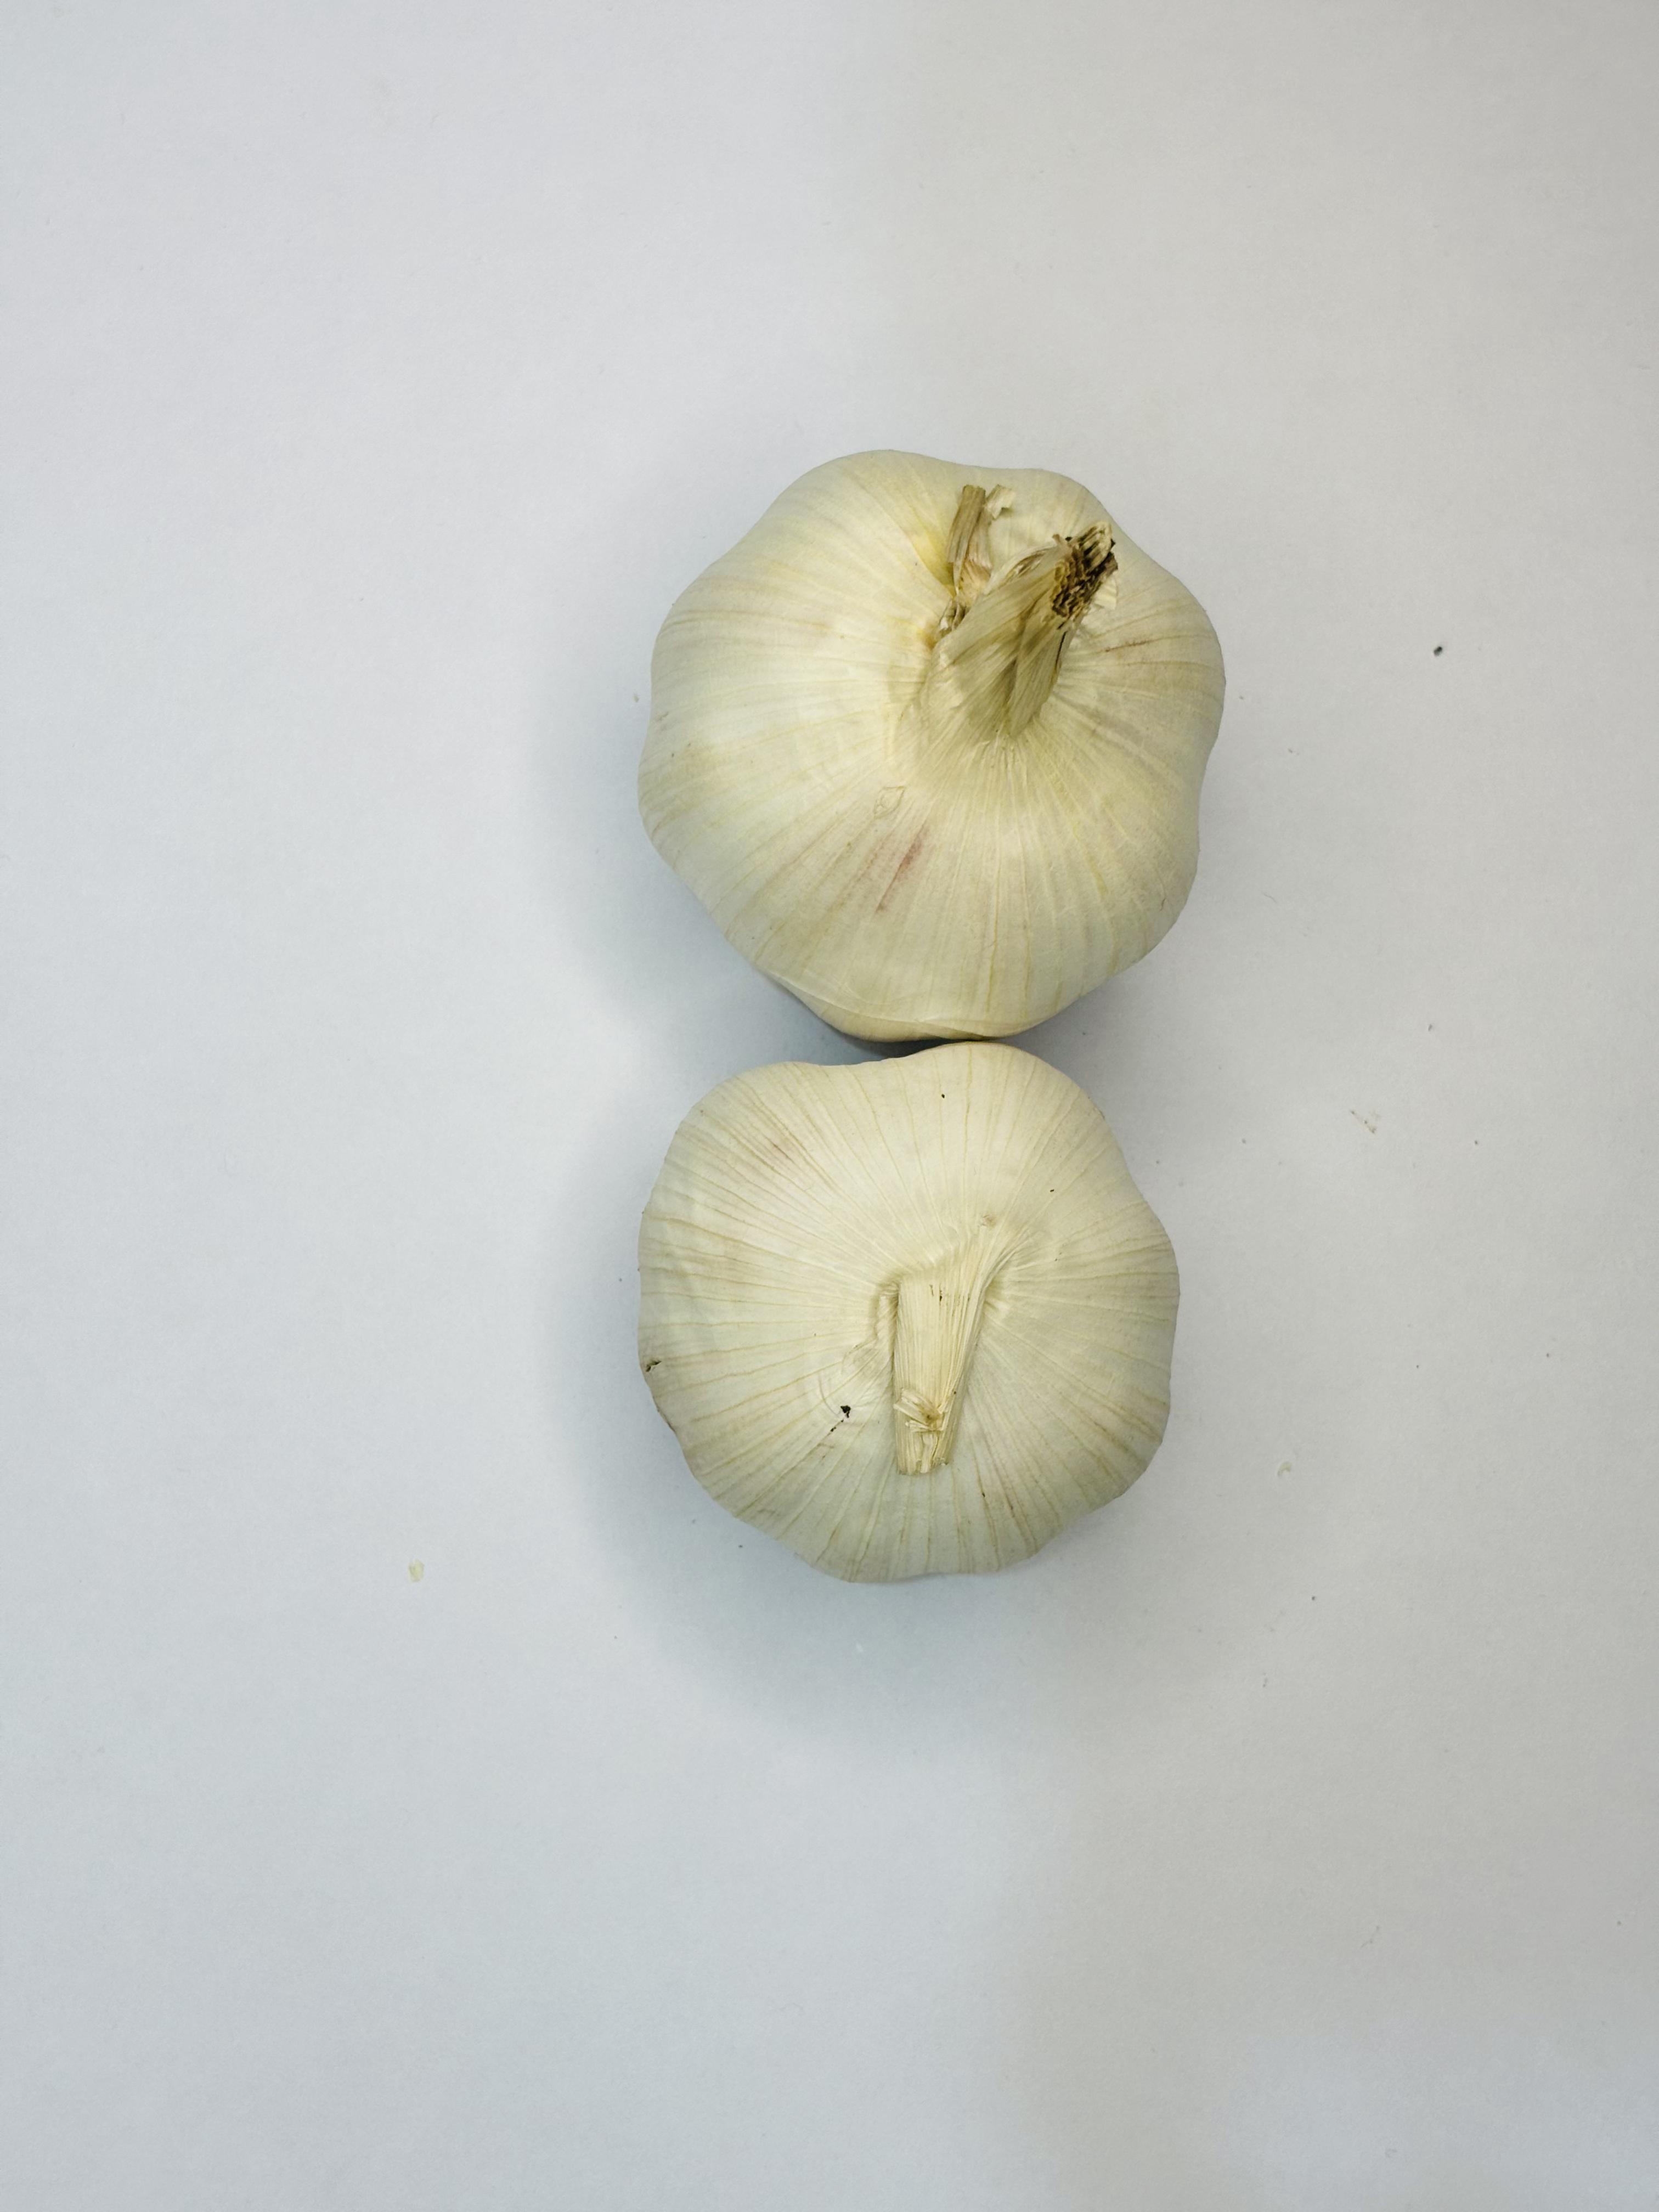
Label: Garlic